Steam Machine (computer)

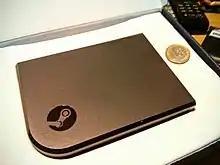
Steam Link with one-euro coin for scale

Games will be developed to run natively on Linux and SteamOS. Linux compatibility is already a feature offered through the Steamworks application programming interface (API), and according to Paradox Interactive, all of their recent games that have been designed to work with Steam under Linux will also run under SteamOS without additional modifications. Valve will not make games that are exclusive to SteamOS or Steam Machines, and has cautioned third-party developers against making games exclusive to the platform. However, Valve will not stop developers from making SteamOS-exclusive games, particularly those that are best suited for playing from the living room. Players will also be able to stream games from regular PCs running Steam to Steam Machines, allowing access to games that are only available for Windows or macOS/OS X. Through SteamPlay, users can play games available on SteamOS that they already own on Windows or OS X and will not need to repurchase the title. Also, games running on a Steam Machine can be streamed to a Steam Link device via a wireless LAN connection.